West Malling

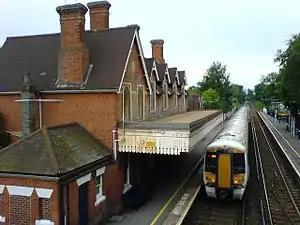
West Malling station

West Malling contains several historic buildings, including St Leonard's Tower, a Norman keep built by Bishop Gundulf (bishop between 1077 and 1108). He also built the White Tower of the Tower of London, the castles of Rochester and Colchester, and the Priory and Cathedral of Rochester. In c.1090, Gundulf founded St. Mary's Abbey in West Malling for Benedictine nuns. This historic site contains significant buildings from the Norman, medieval, Tudor and Georgian eras. There is also a Grade II* listed 1966 abbey church which is used by the Anglican Benedictine nuns, who have made Malling Abbey their home since 1916.